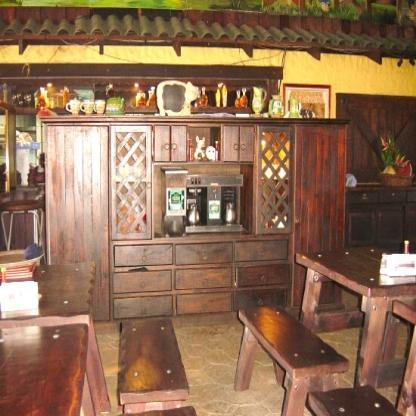
Scene: Indoor